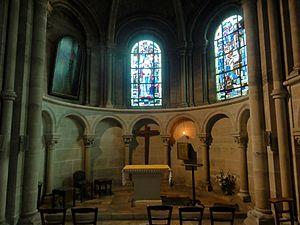
La collégiale Notre-Dame de Poissy est une église catholique paroissiale, située à Poissy, dans les Yvelines, en France. Elle a été fondée par le roi Robert le Pieux autour de 1016, mais de l'église du XIᵉ siècle, seul le clocher-porche occidental subsiste. En effet, la collégiale a été reconstruite à partir du début du XIIᵉ siècle, et notamment entre 1130 et 1160, dans le style roman tardif, puis ultérieurement dans le style gothique primitif, qui se manifeste dans les parties orientales. Le futur Louis IX y fut baptisé, quelques jours après sa naissance à Poissy, le 25 avril 1214. Cet événement fait la célébrité de l'église, et les fonts baptismaux de cette époque y sont toujours conservés. Sous tout l'Ancien Régime, un chapitre de chanoines a son siège dans l'église, et assure longtemps le service paroissial. Il est dissous à la Révolution, et l'église est fermée au culte, pour n'ouvrir de nouveau qu'en 1802. L'appellation de collégiale n'est désormais plus qu'une référence au passé. Au début du XIXᵉ siècle, l'église tombe en ruine, et sa restauration par les architectes municipaux n'est pas un succès.